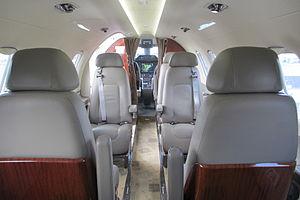
L'Embraer Phenom 300 est un avion d'affaires léger produit par Embraer au Brésil et, depuis 2012, aux États-Unis.